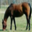
Label: horse